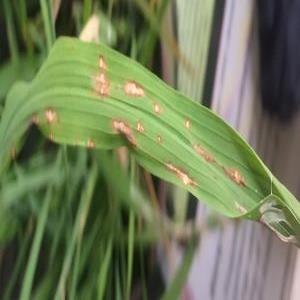
Disease: Blast